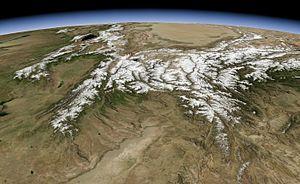
L'Hindou Kouch (au premier plan) et le Pamir.
Le Pamir est un massif de haute montagne centré sur l'Est du Tadjikistan avec des prolongements en Afghanistan, en République populaire de Chine et au Kirghizistan. Situé à la jonction entre plusieurs systèmes orographiques d'Asie centrale et du Tibet, il possède trois sommets principaux de plus de 7 000 mètres dont le pic Ismail Samani, généralement considéré comme son point culminant à 7 495 mètres d'altitude, ce qui a valu au massif le qualificatif de « toit du monde ». Son nom s'applique aussi bien à un certain type de vallée glaciaire plus fertile que les montagnes et les plateaux qui les entourent. Ces derniers sont généralement soumis à des conditions climatiques extrêmes, avec des précipitations très faibles et des écarts de températures importants, en particulier dans la moitié orientale désertique du massif. Toutefois, le Pamir est l'une des régions qui abritent le plus de glaciers en dehors des pôles, dont le glacier Fedtchenko avec 77 kilomètres de long. Ceci lui permet d'être parcouru par un grand nombre de rivières appartenant aux bassins de l'Amou-Daria à l'ouest et du Tarim à l'est, et de contenir des centaines de lacs.